Christina Koch

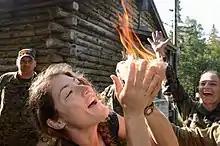
Koch signals her success in starting a fire during wilderness survival training in 2013.

Koch has worked in the space science instrument development and remote scientific field engineering fields. During her time working as an electrical engineer at NASA GSFC's Laboratory for High Energy Astrophysics, she contributed to scientific instruments on several NASA missions that studied astrophysics and cosmology. During this time, she also served as Adjunct Faculty at Montgomery College in Maryland and led a Physics Laboratory course.